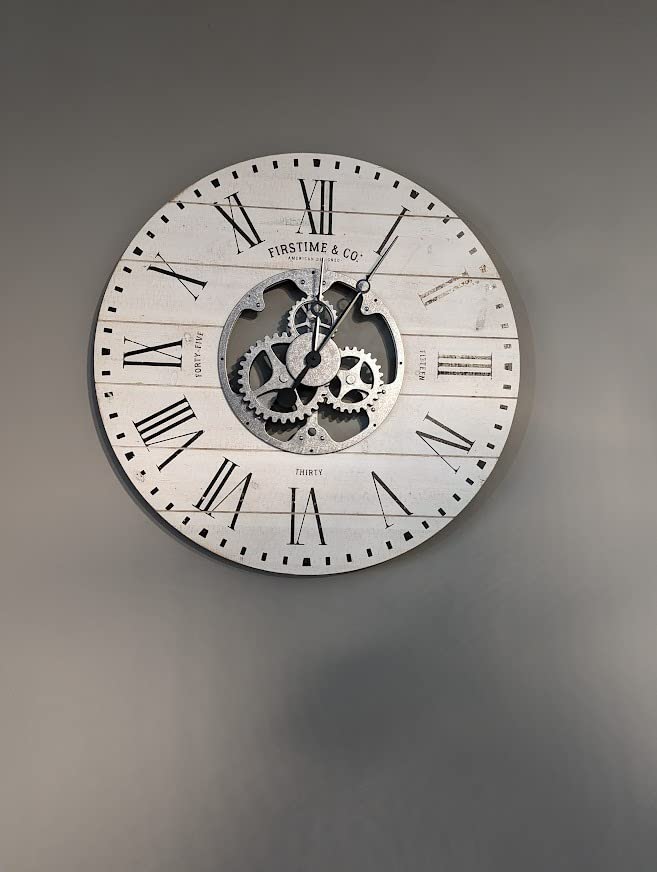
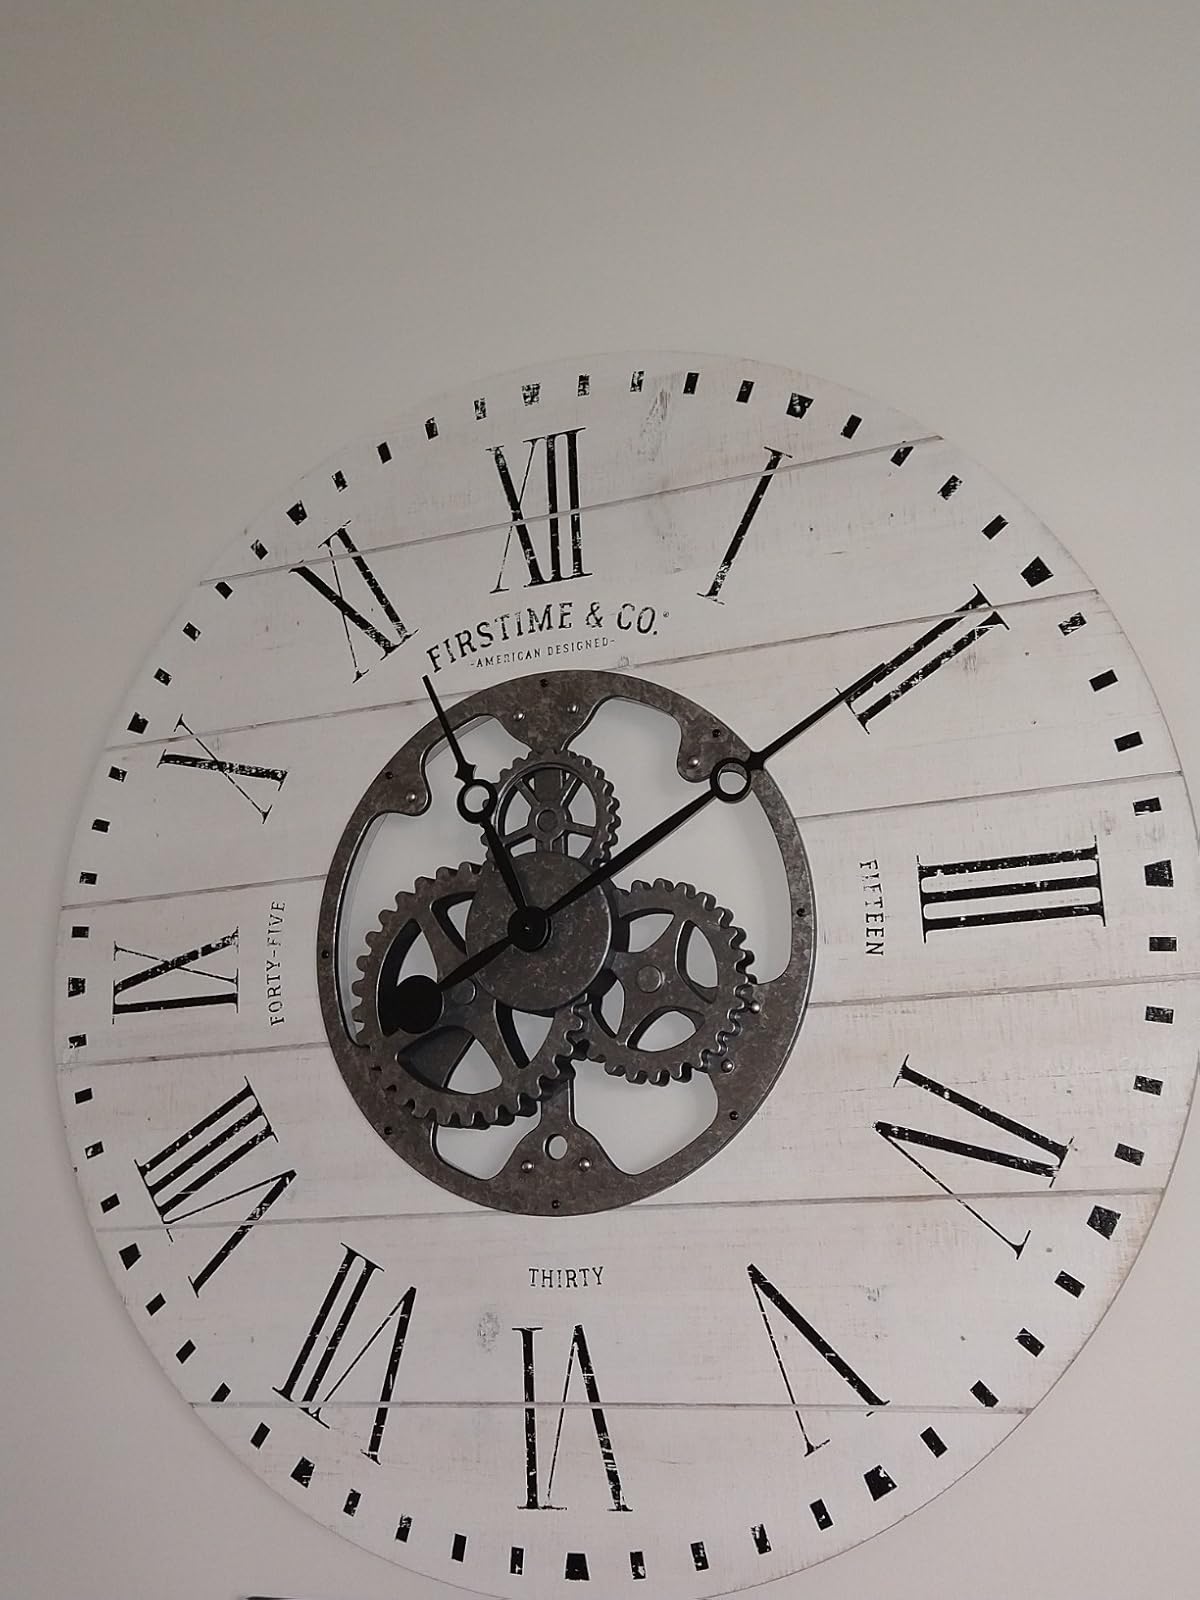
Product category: clock
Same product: yes